Vorvong and Sorvong

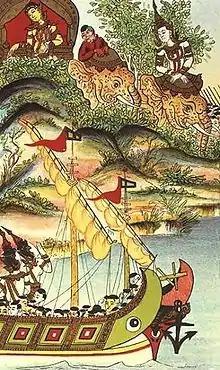
"Vorvong and Sorvong" Tale illustration. Khmer 19th century drawing.

Two princes, Vorvong and Sorvong, brothers, are mistakenly expelled from the royal court by their father the king. Separated from each other, they wander for a decade while facing incredible hardships and vicissitudes including defeating a giant in a cave, suffering the betrayal of the hermit Vorvongby, using magic rings and crystal balls, and repeated interventions by the gods. Finally, they are rejoined to do battle against their wicked stepbrother in a dramatic attempt to enlighten the king to the injustice they suffered, restore their titles, and bring peace and harmony to the kingdom.